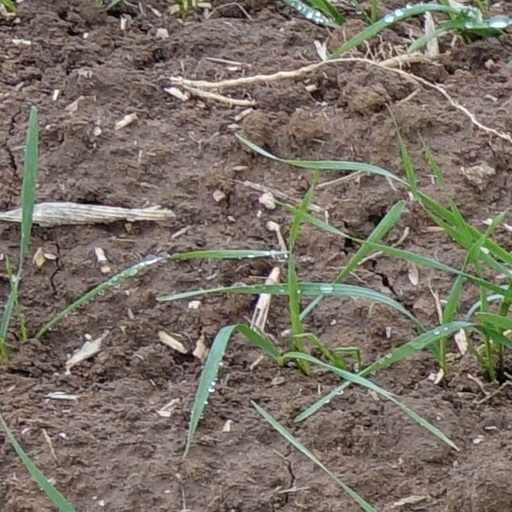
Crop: wheat